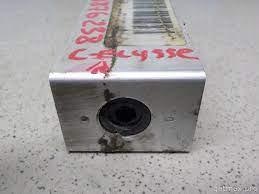
Air Conditioning Expansion Valve Original Peugeot 301 - Citroen C- Elysee
Air conditioning expansion valve PEUGEOT 301 Saloon (Year of Construction 11.2012 - ...) CITROËN C-Elysée Saloon (Year of Construction 11.2012 - ...)
Brand: PSA GROUP
Category: Vehicles & Parts > Vehicle Parts & Accessories > Motor Vehicle Parts > Motor Vehicle Climate Control > AC Evaporators